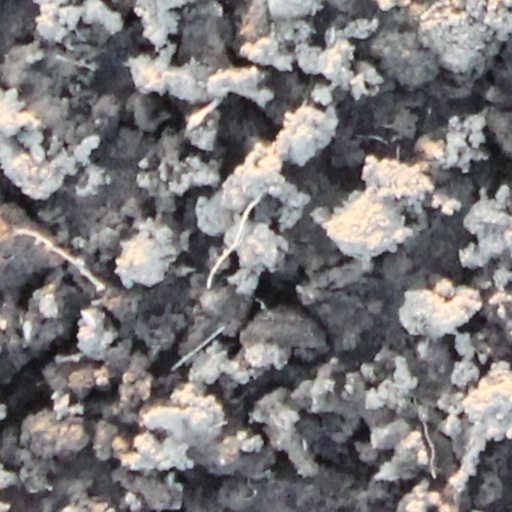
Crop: wheat